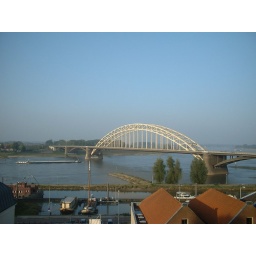
The road bridge in Nijmegen from Operation Market Garden